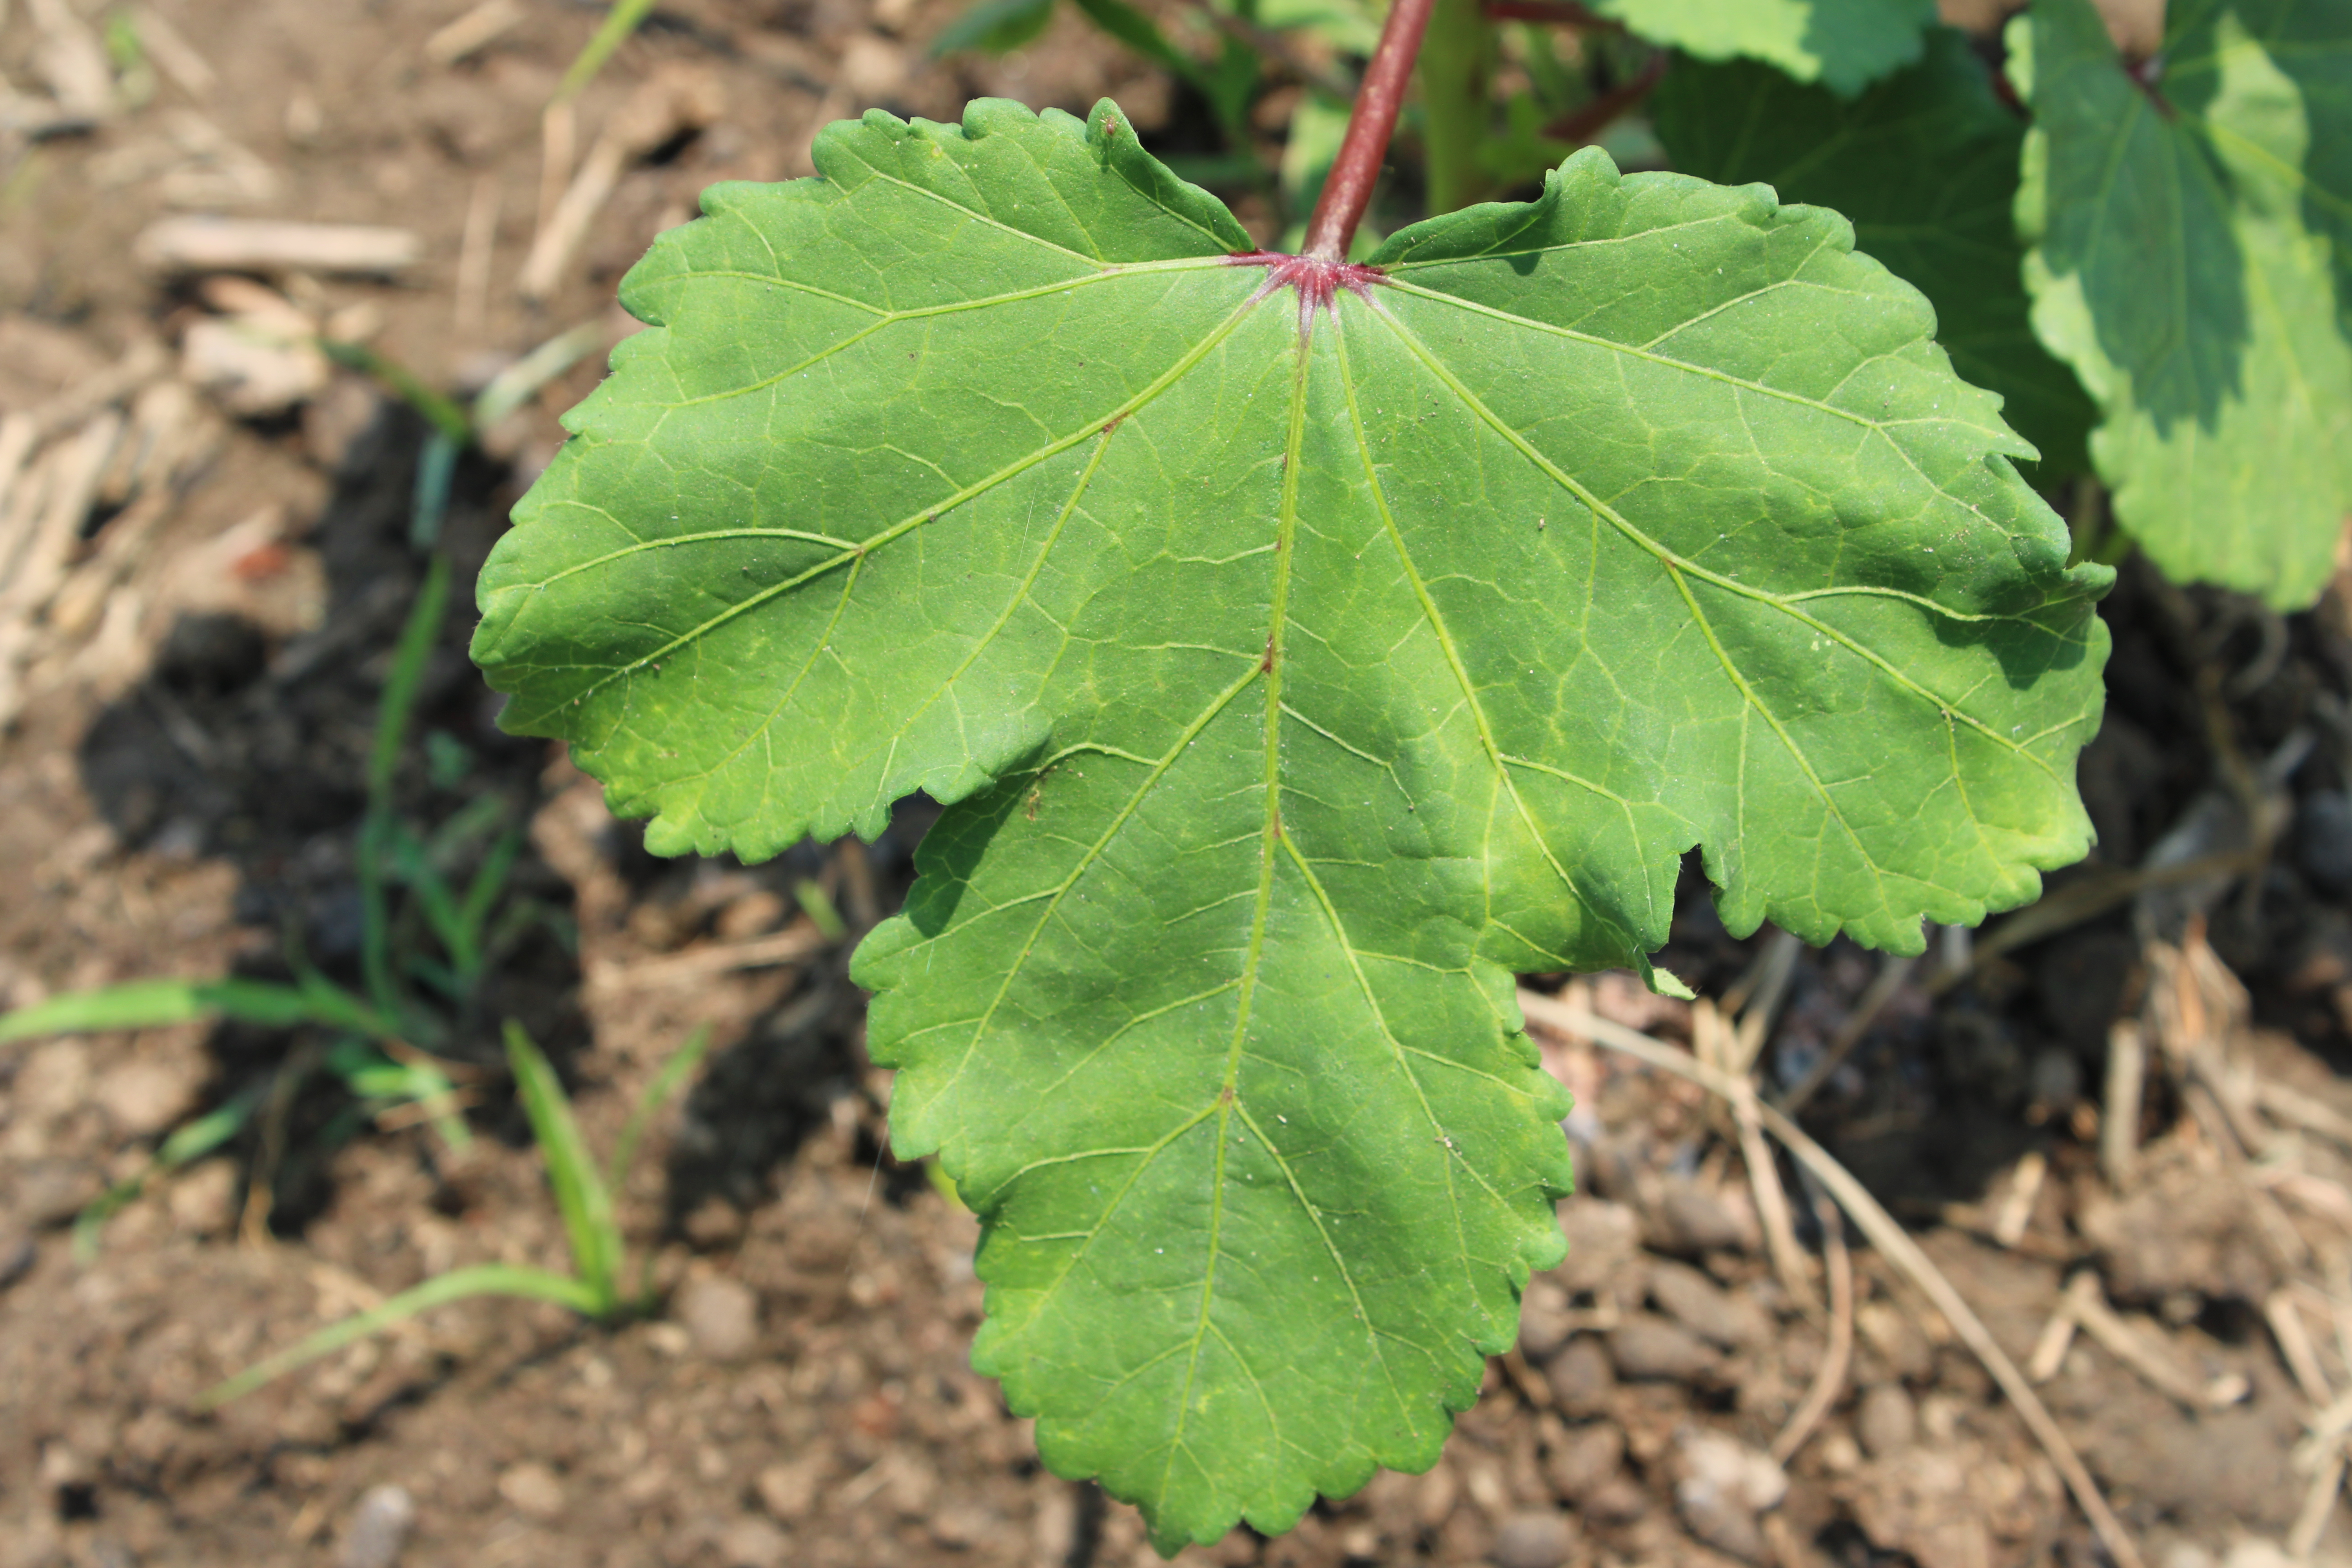
Label: Healthy